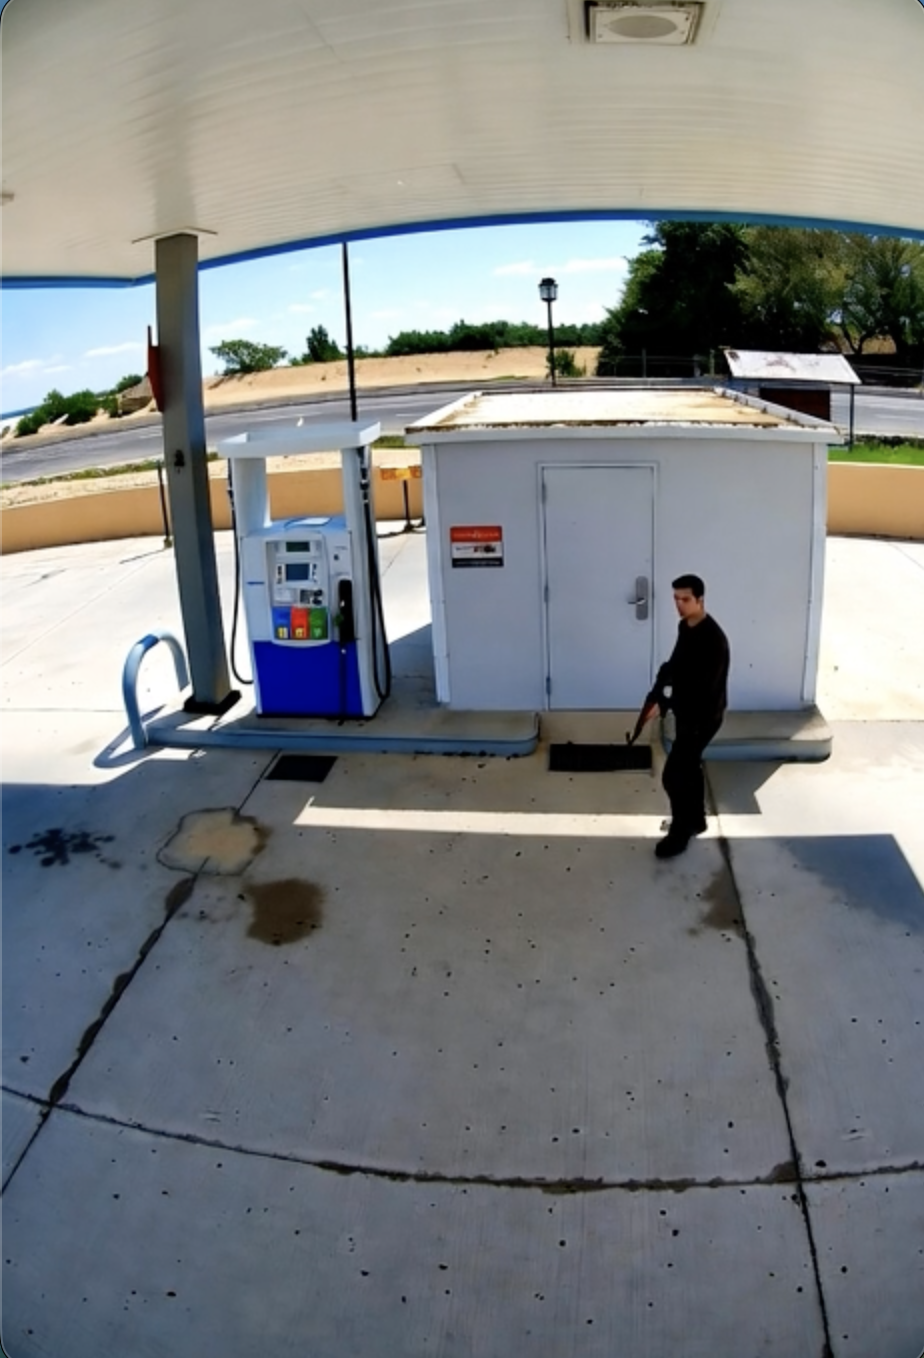
Object: person

Object: weapon